CAREM

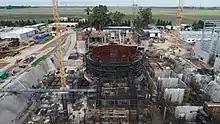
Status of the construction of the CAREM plant in July 2019

CAREM is a small modular reactor for electrical power generation under construction since 2014, near the city of Zárate, in the northern part of Buenos Aires province beside the Atucha I Nuclear Power Plant.